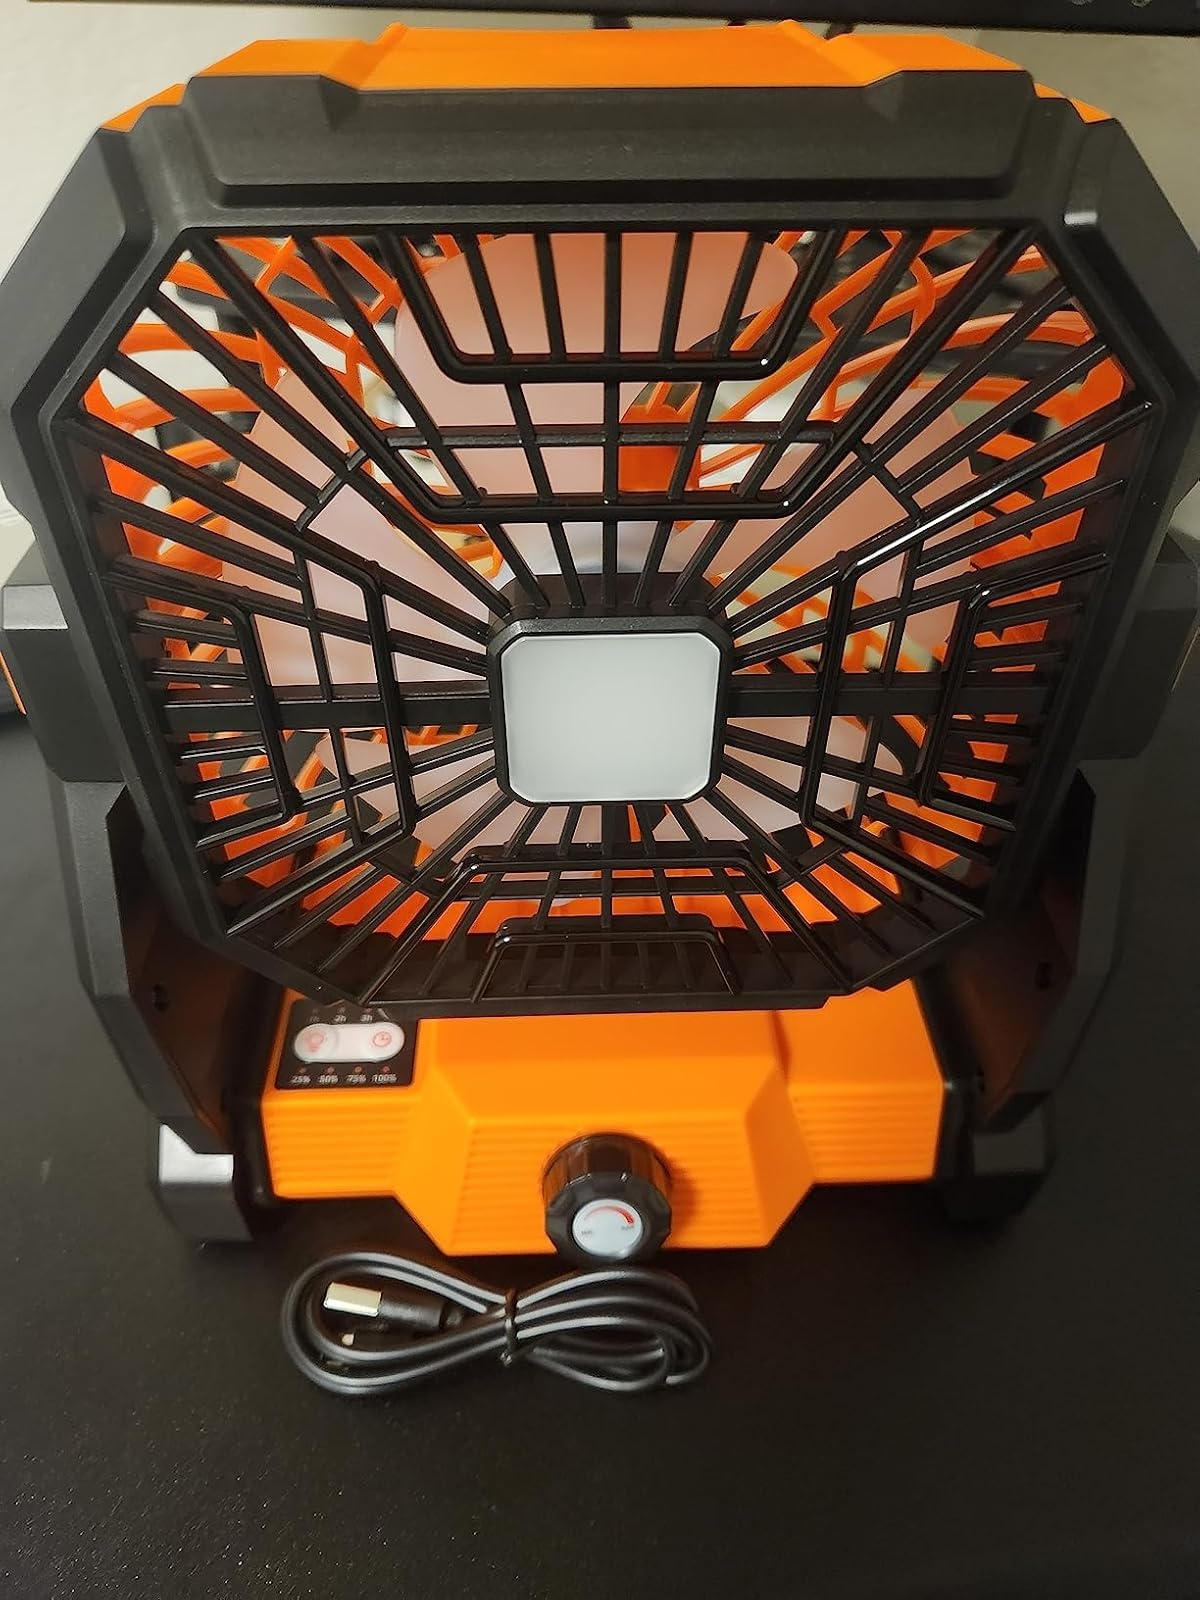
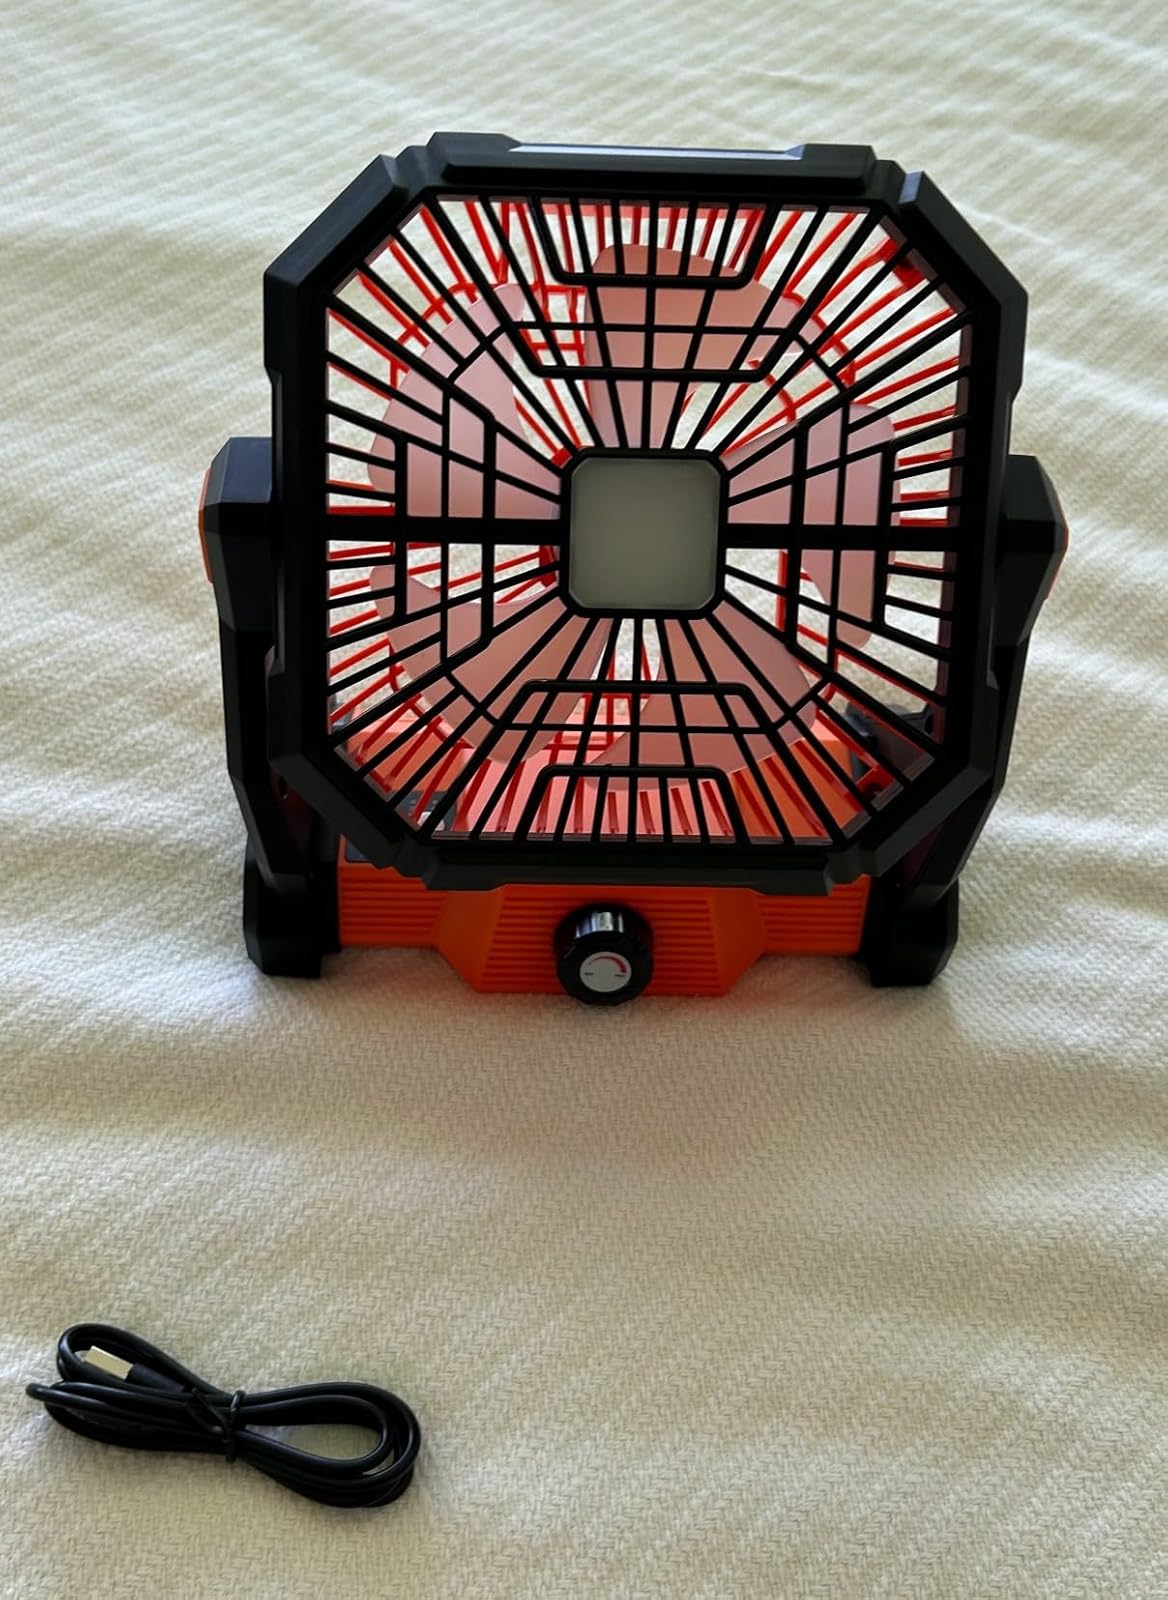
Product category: lantern
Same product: yes